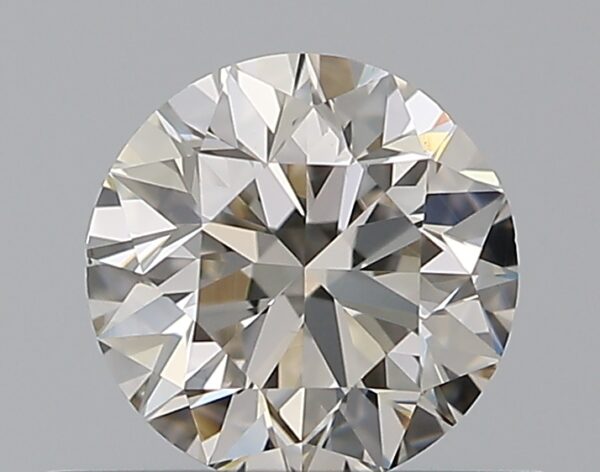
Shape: round
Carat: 0.5
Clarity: VS1
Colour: I
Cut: VG
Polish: EX
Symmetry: GD
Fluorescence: N
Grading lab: GIA
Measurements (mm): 5 x 5.05 x 3.21